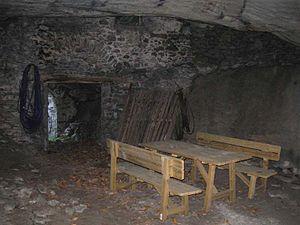
Une balme ou baume est une cavité naturelle, plus ou moins profonde, située dans les zones alpines ou préalpines souvent créée à la suite du détachement d'un bloc erratique arrêtant sa chute sur une pente et créant ainsi un abri dont le bloc constitue le toit.